Oliver Super 55

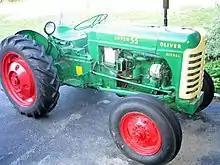
1956 Oliver Super 55 diesel

The Oliver Super 55 series of utility tractors was developed and produced from 1954 to 1958 by the Oliver Farm Equipment Company to complement the Oliver line of heavy row-crop and standard agricultural tracts. Like row-crop tractors, the wheel track width could be adjusted to conform to crop row spacing, but the front wheels were only offered with a wide track. No narrow front wheel options were offered, making the tractor more stable with front-end loaders.